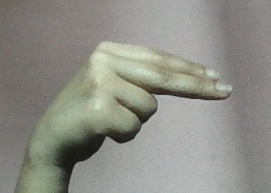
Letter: ain